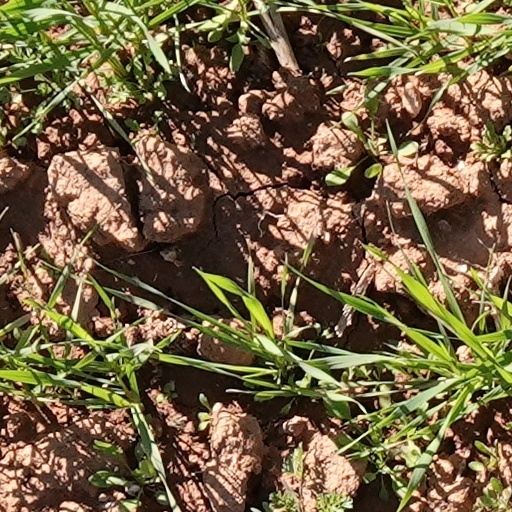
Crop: wheat